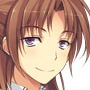
Portrait style: Anime Portrait